Els Segadors

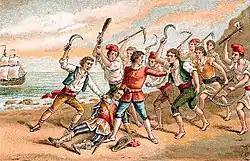
The Reapers' War "Corpus de Sang" (1640). Painted in 1910

The original song dates in the oral tradition to 1640, based on the events of June 1640 known as "Corpus de Sang" ("Corpus of Blood") during the Thirty Years' War (1618–1648) between Spain, England, France and Austria, the event that started the Reapers' War or , also known as the Catalan Revolt or Catalan Revolution, where Catalans fought against the Count-Duke of Olivares, the chief minister of King Philip IV of Spain, and eventually led to an open war and the establishment of a Catalan Republic under French protection.